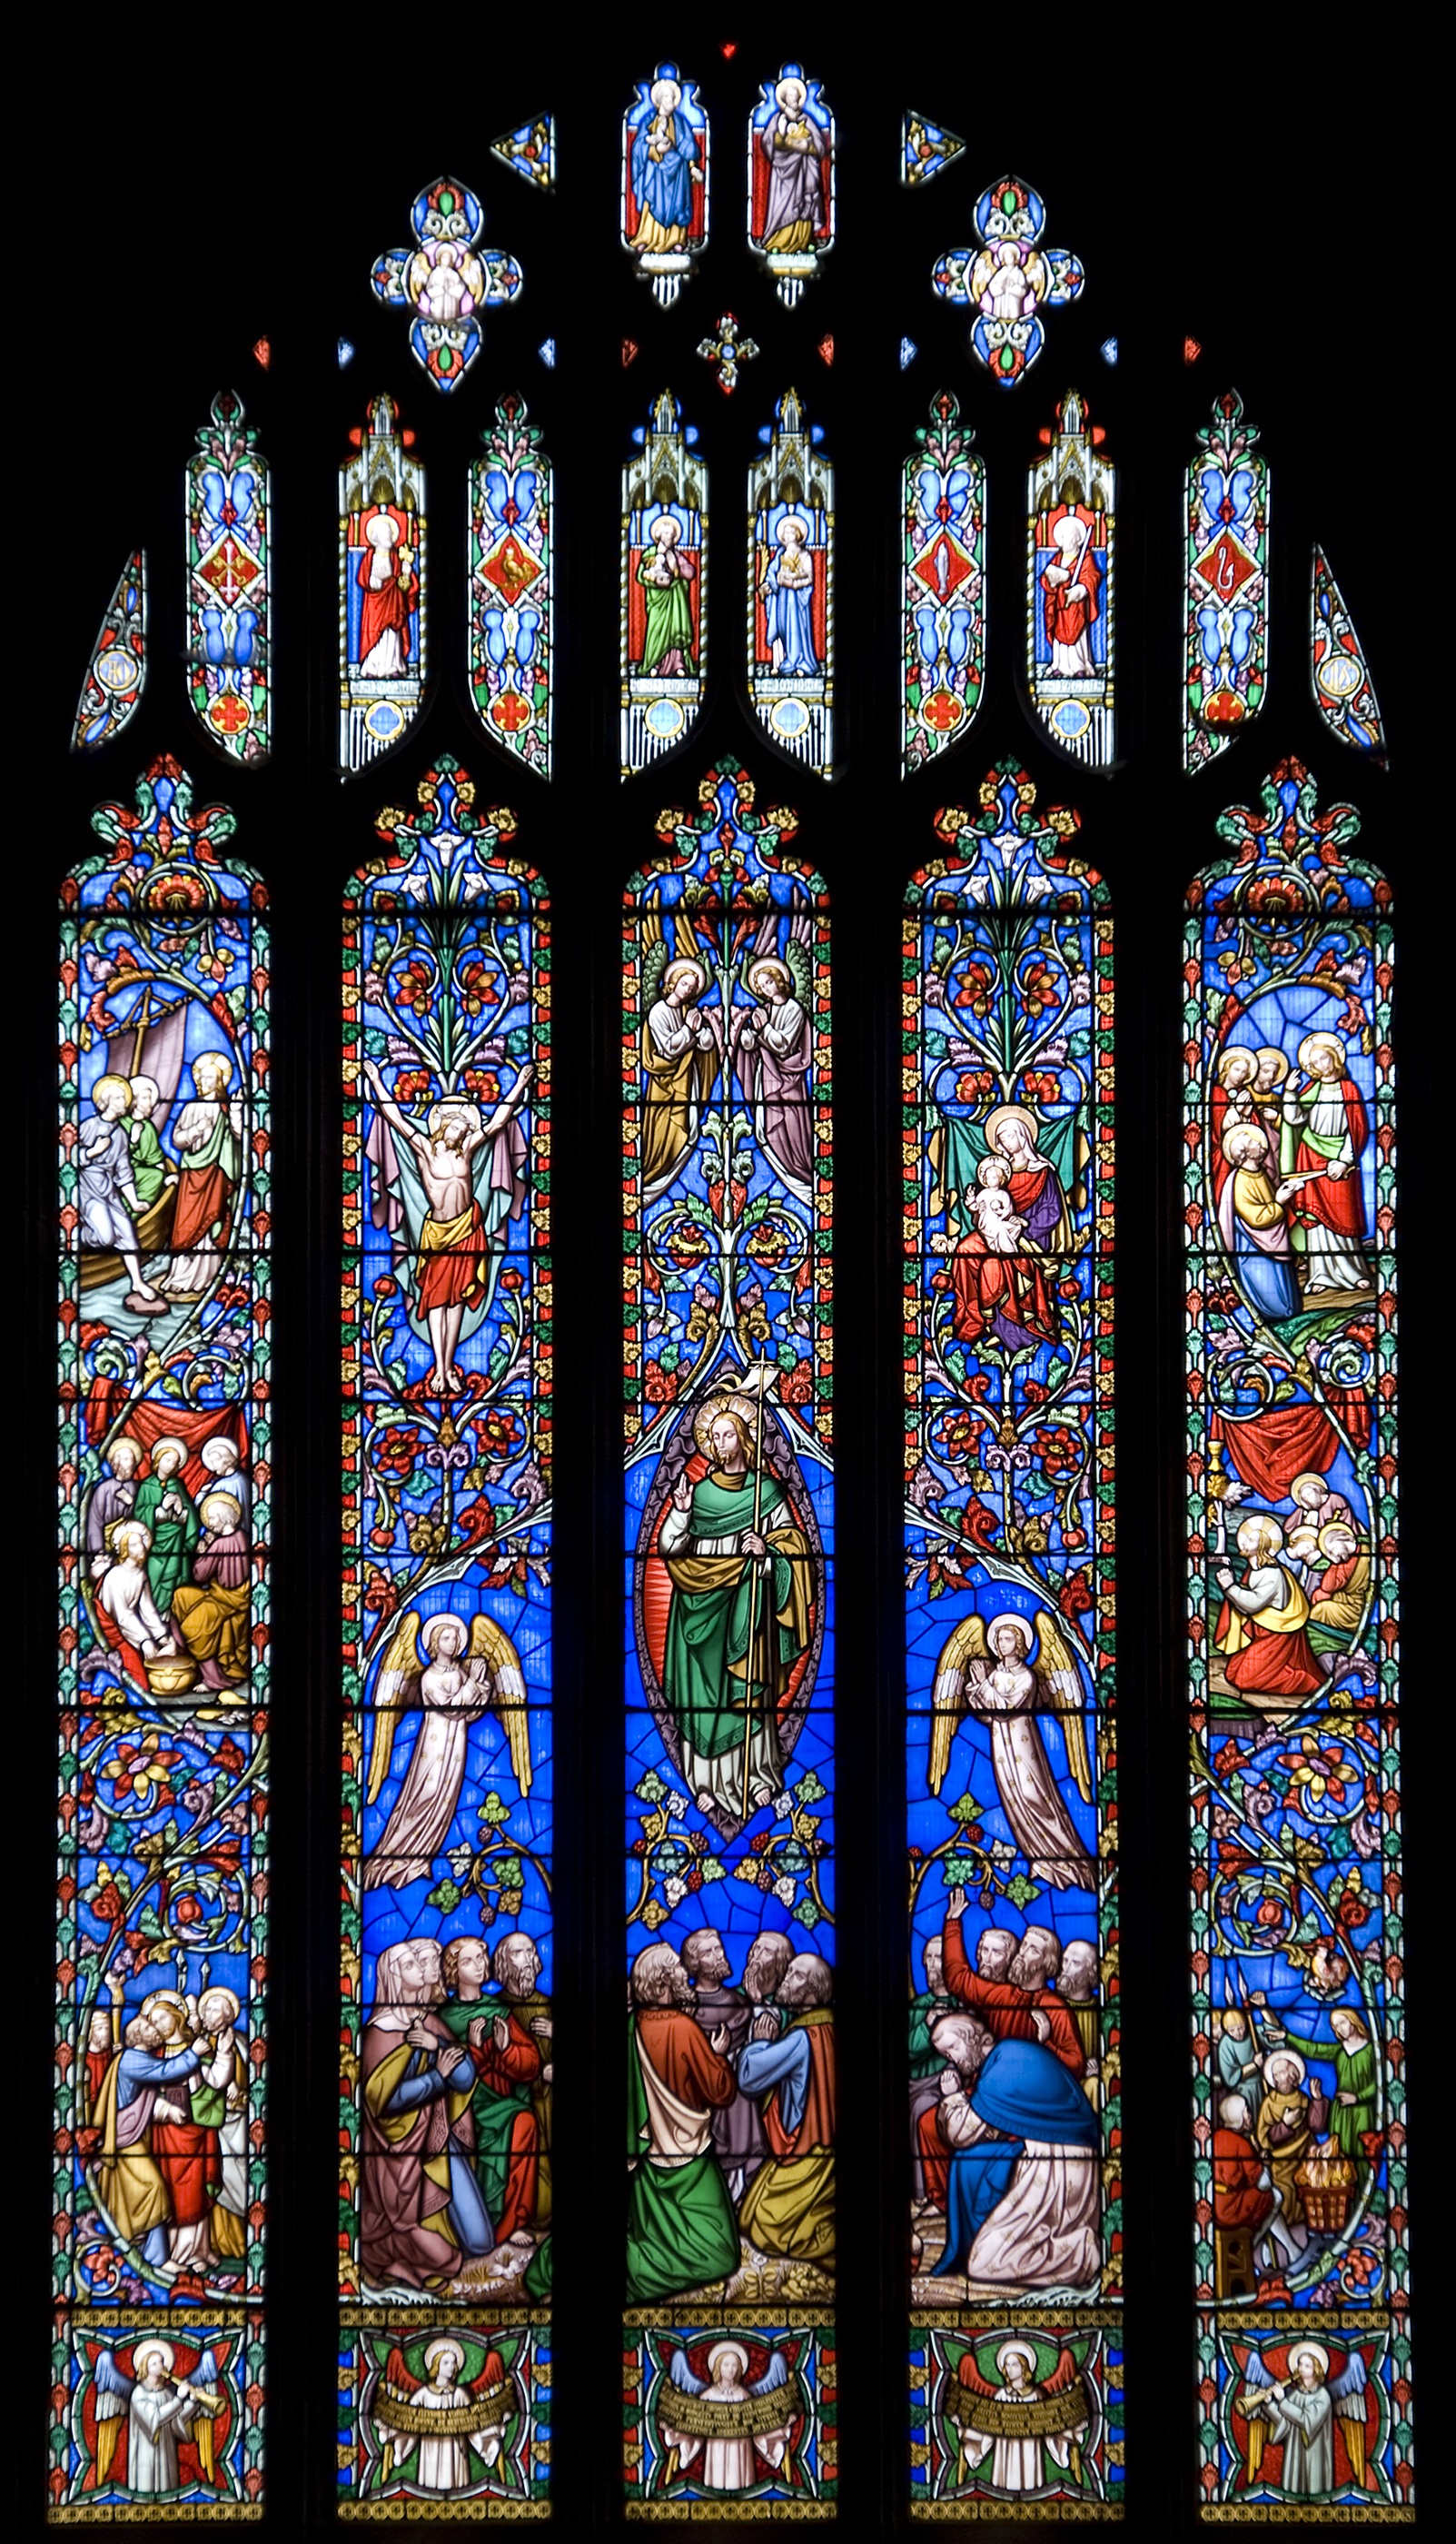
window, glass, church, material, stained glass, symmetry, stained